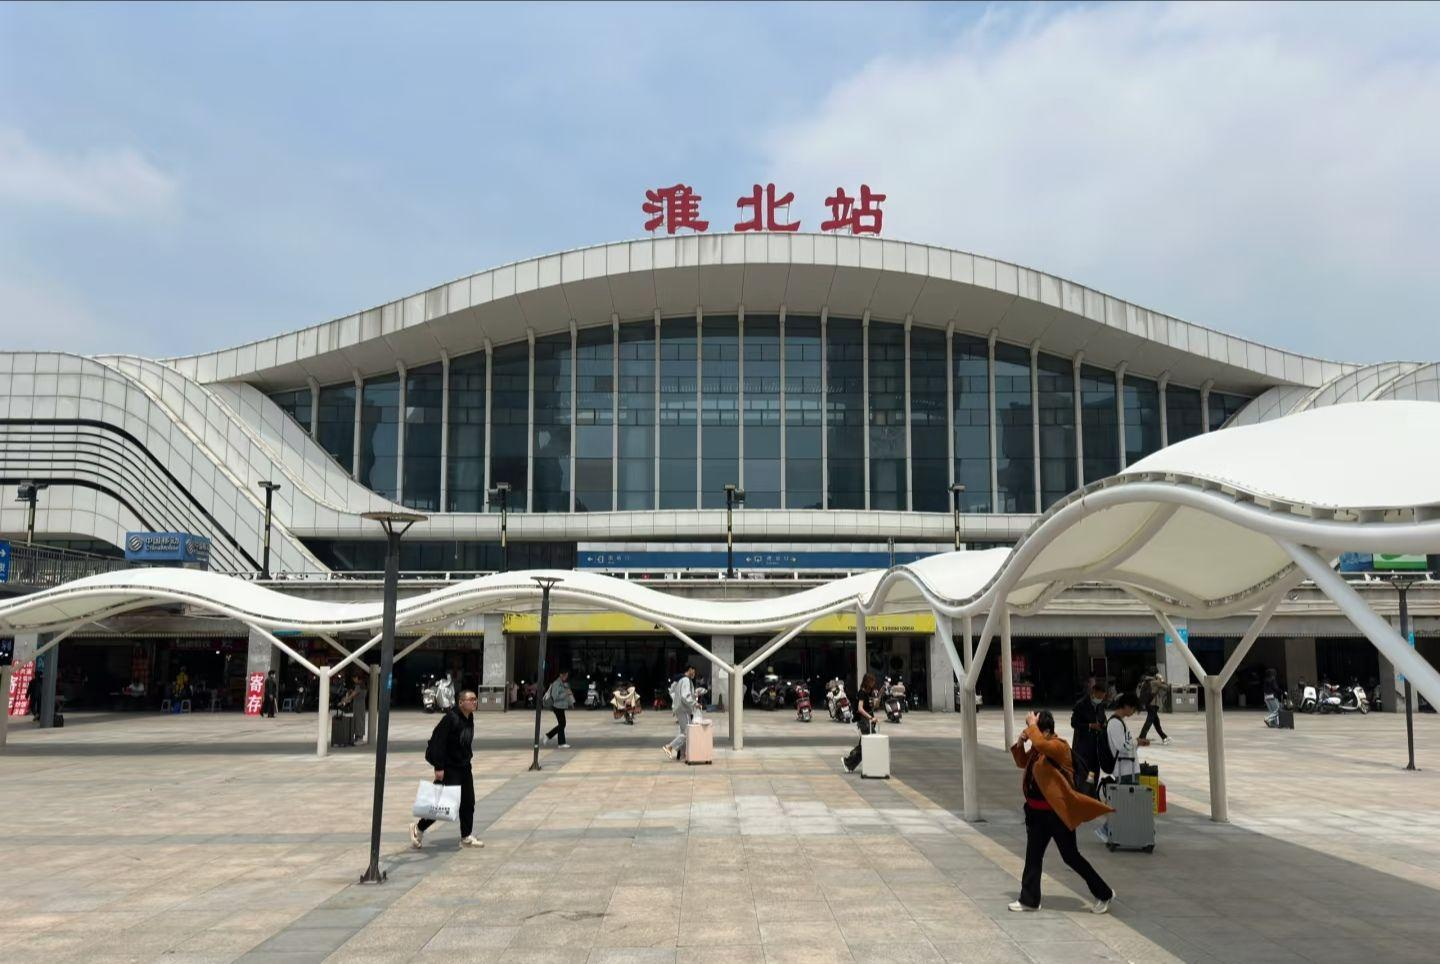
地标名称：淮北站
所在城市：淮北市·相山区